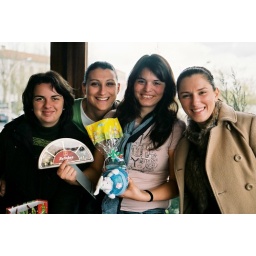
I love this girl in pink shirt. I do love her.